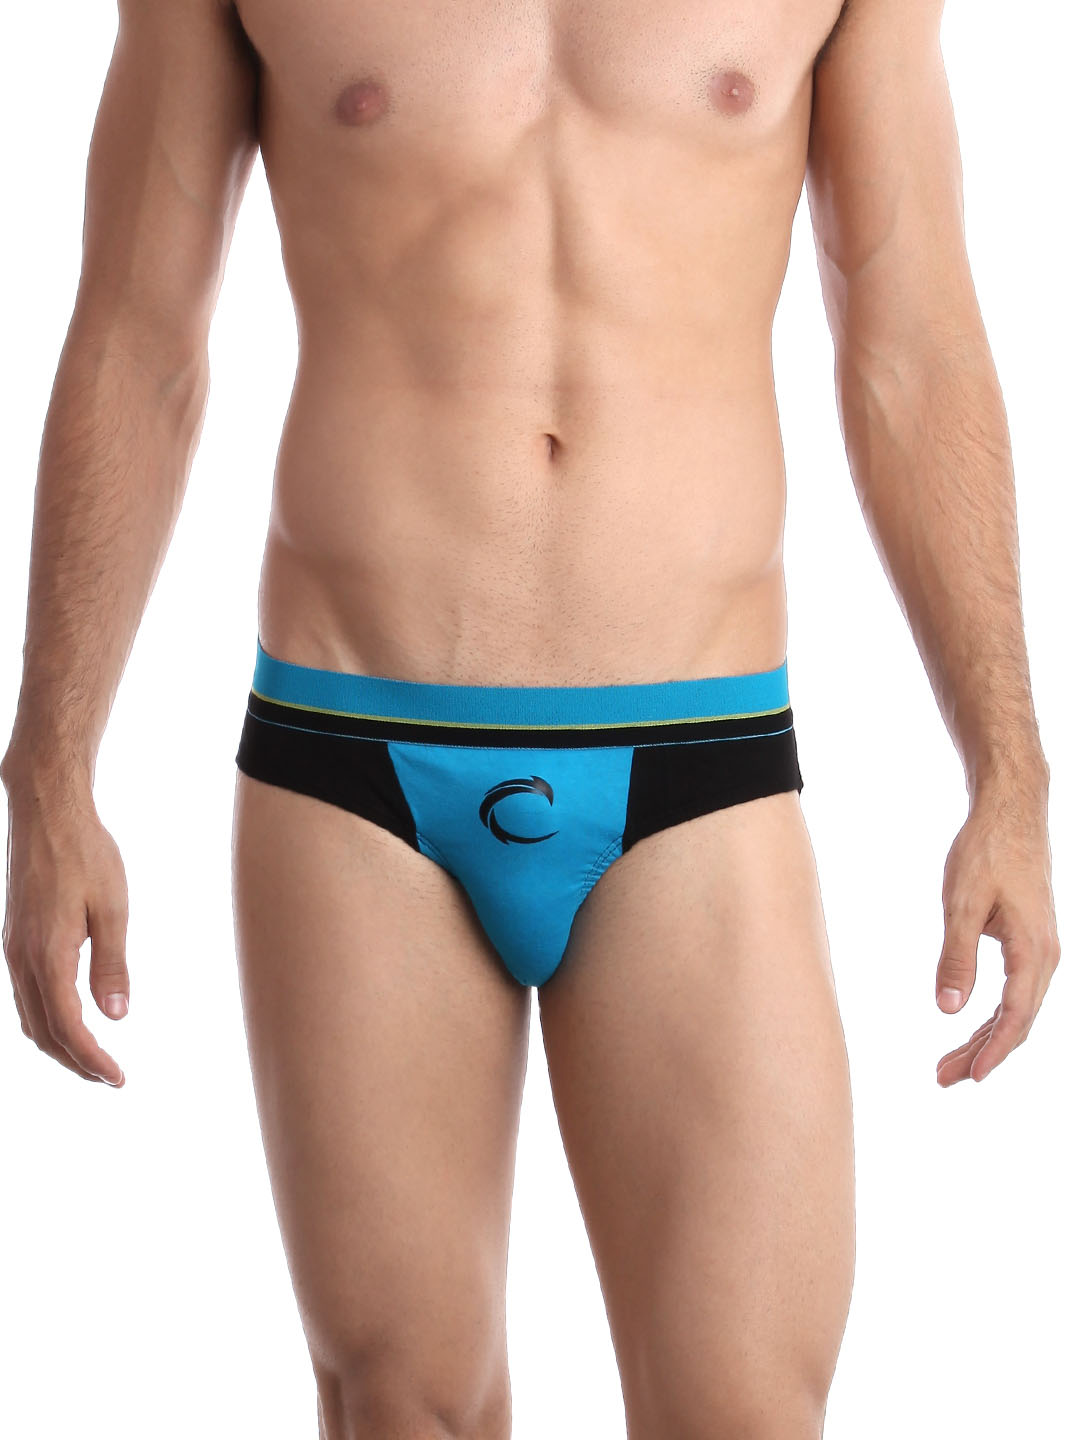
Chromozome Men Blue & Black Brief
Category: Apparel / Innerwear / Briefs
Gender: Men
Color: Blue
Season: Summer 2016
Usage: Casual